Germaine Greer

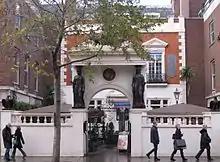
The Pheasantry, 152 King's Road, Chelsea

The MA won Greer a Commonwealth Scholarship, with which she funded further studies at the University of Cambridge, arriving in October 1964 at Newnham College, a women-only college. She had been encouraged to move from Sydney by Sam Goldberg, a Leavisite, who had been Challis Chair of English Literature at Sydney since 1963. Initially joining a BA course at Cambridge—her scholarship would have allowed her to complete it in two years—Greer managed to switch after the first term ("by force of argument", according to Clive James) to the PhD programme to study Shakespeare, supervised by Anne Barton, then known as Anne Righter. She said she switched because she "realized they were not going to teach [her] anything". It was Muriel Bradbrook, Cambridge's first female Professor of English, who persuaded Greer to study Shakespeare; Bradbrook had supervised Barton's PhD.